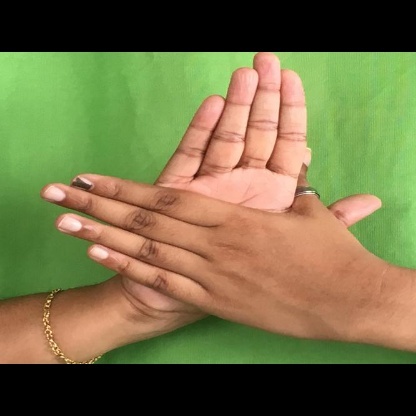
Mudra: Chakra